List of formations in American football

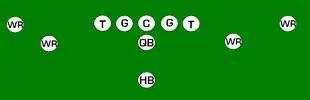
Spread formation

A variation of the ace is known as the spread formation. It utilizes four wide receivers and no tight ends. In the NFL, this formation was the basis of the run and shoot offense that was popular in the 1980s with teams such as the Detroit Lions and the Houston Oilers but has since fallen out of favor as a primary offensive philosophy.